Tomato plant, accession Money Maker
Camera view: vertical (180 deg); turntable rotation: 330 degrees
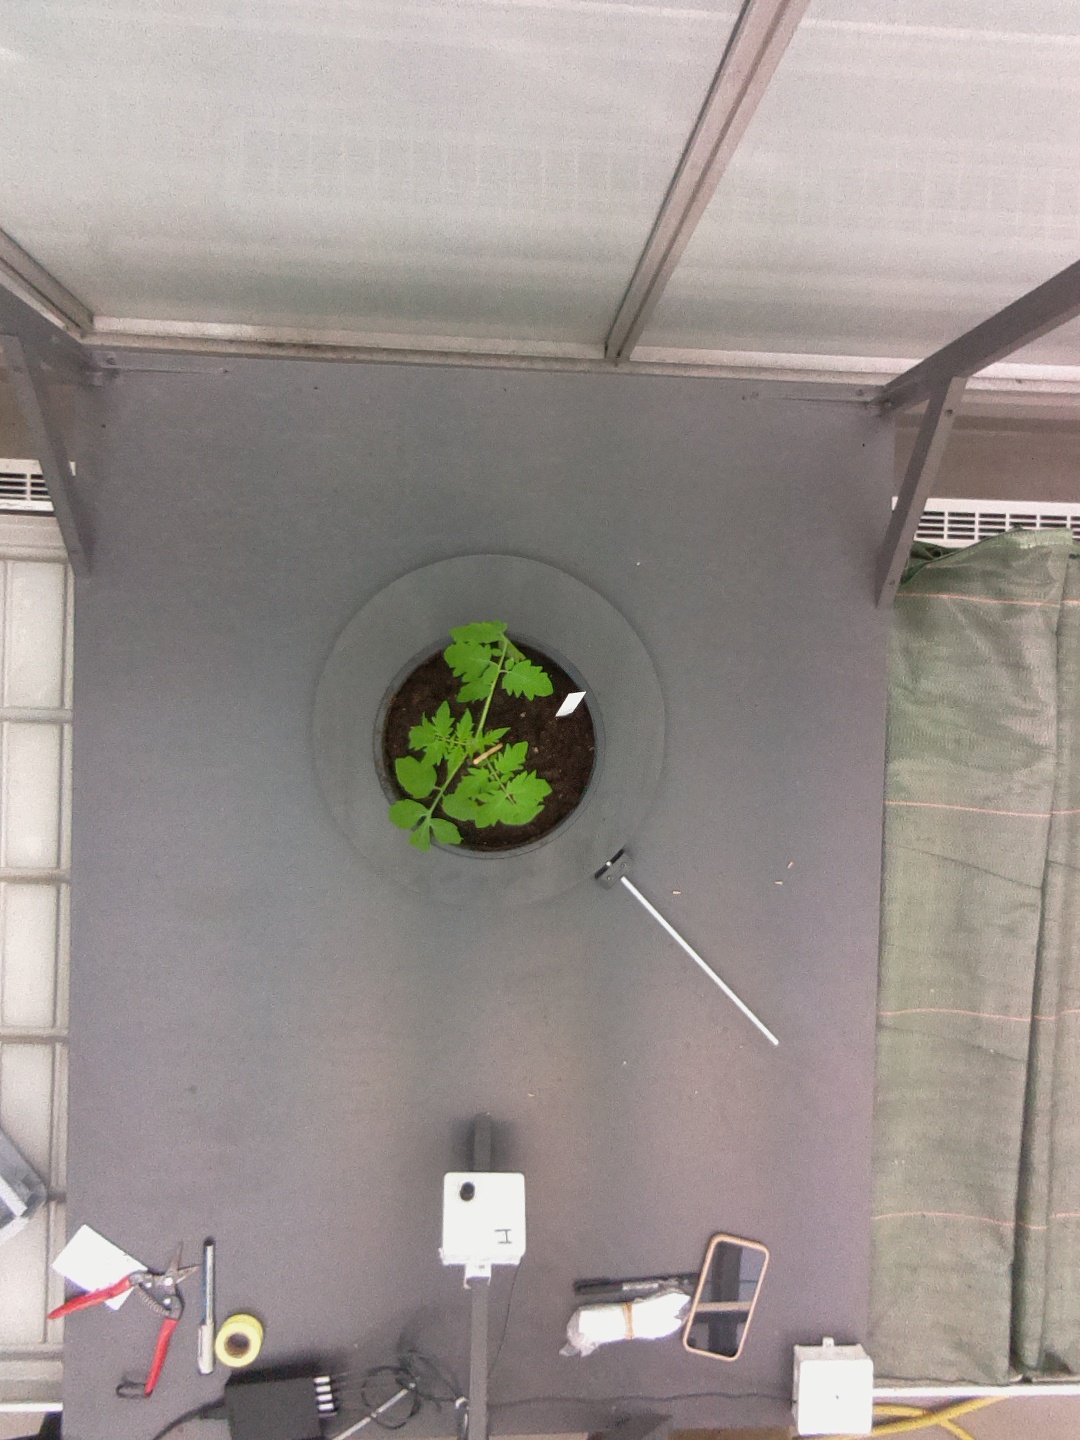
BBCH growth stage 13: 6 of true leaves visible